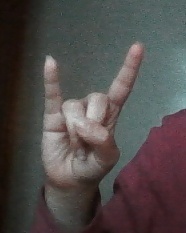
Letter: la